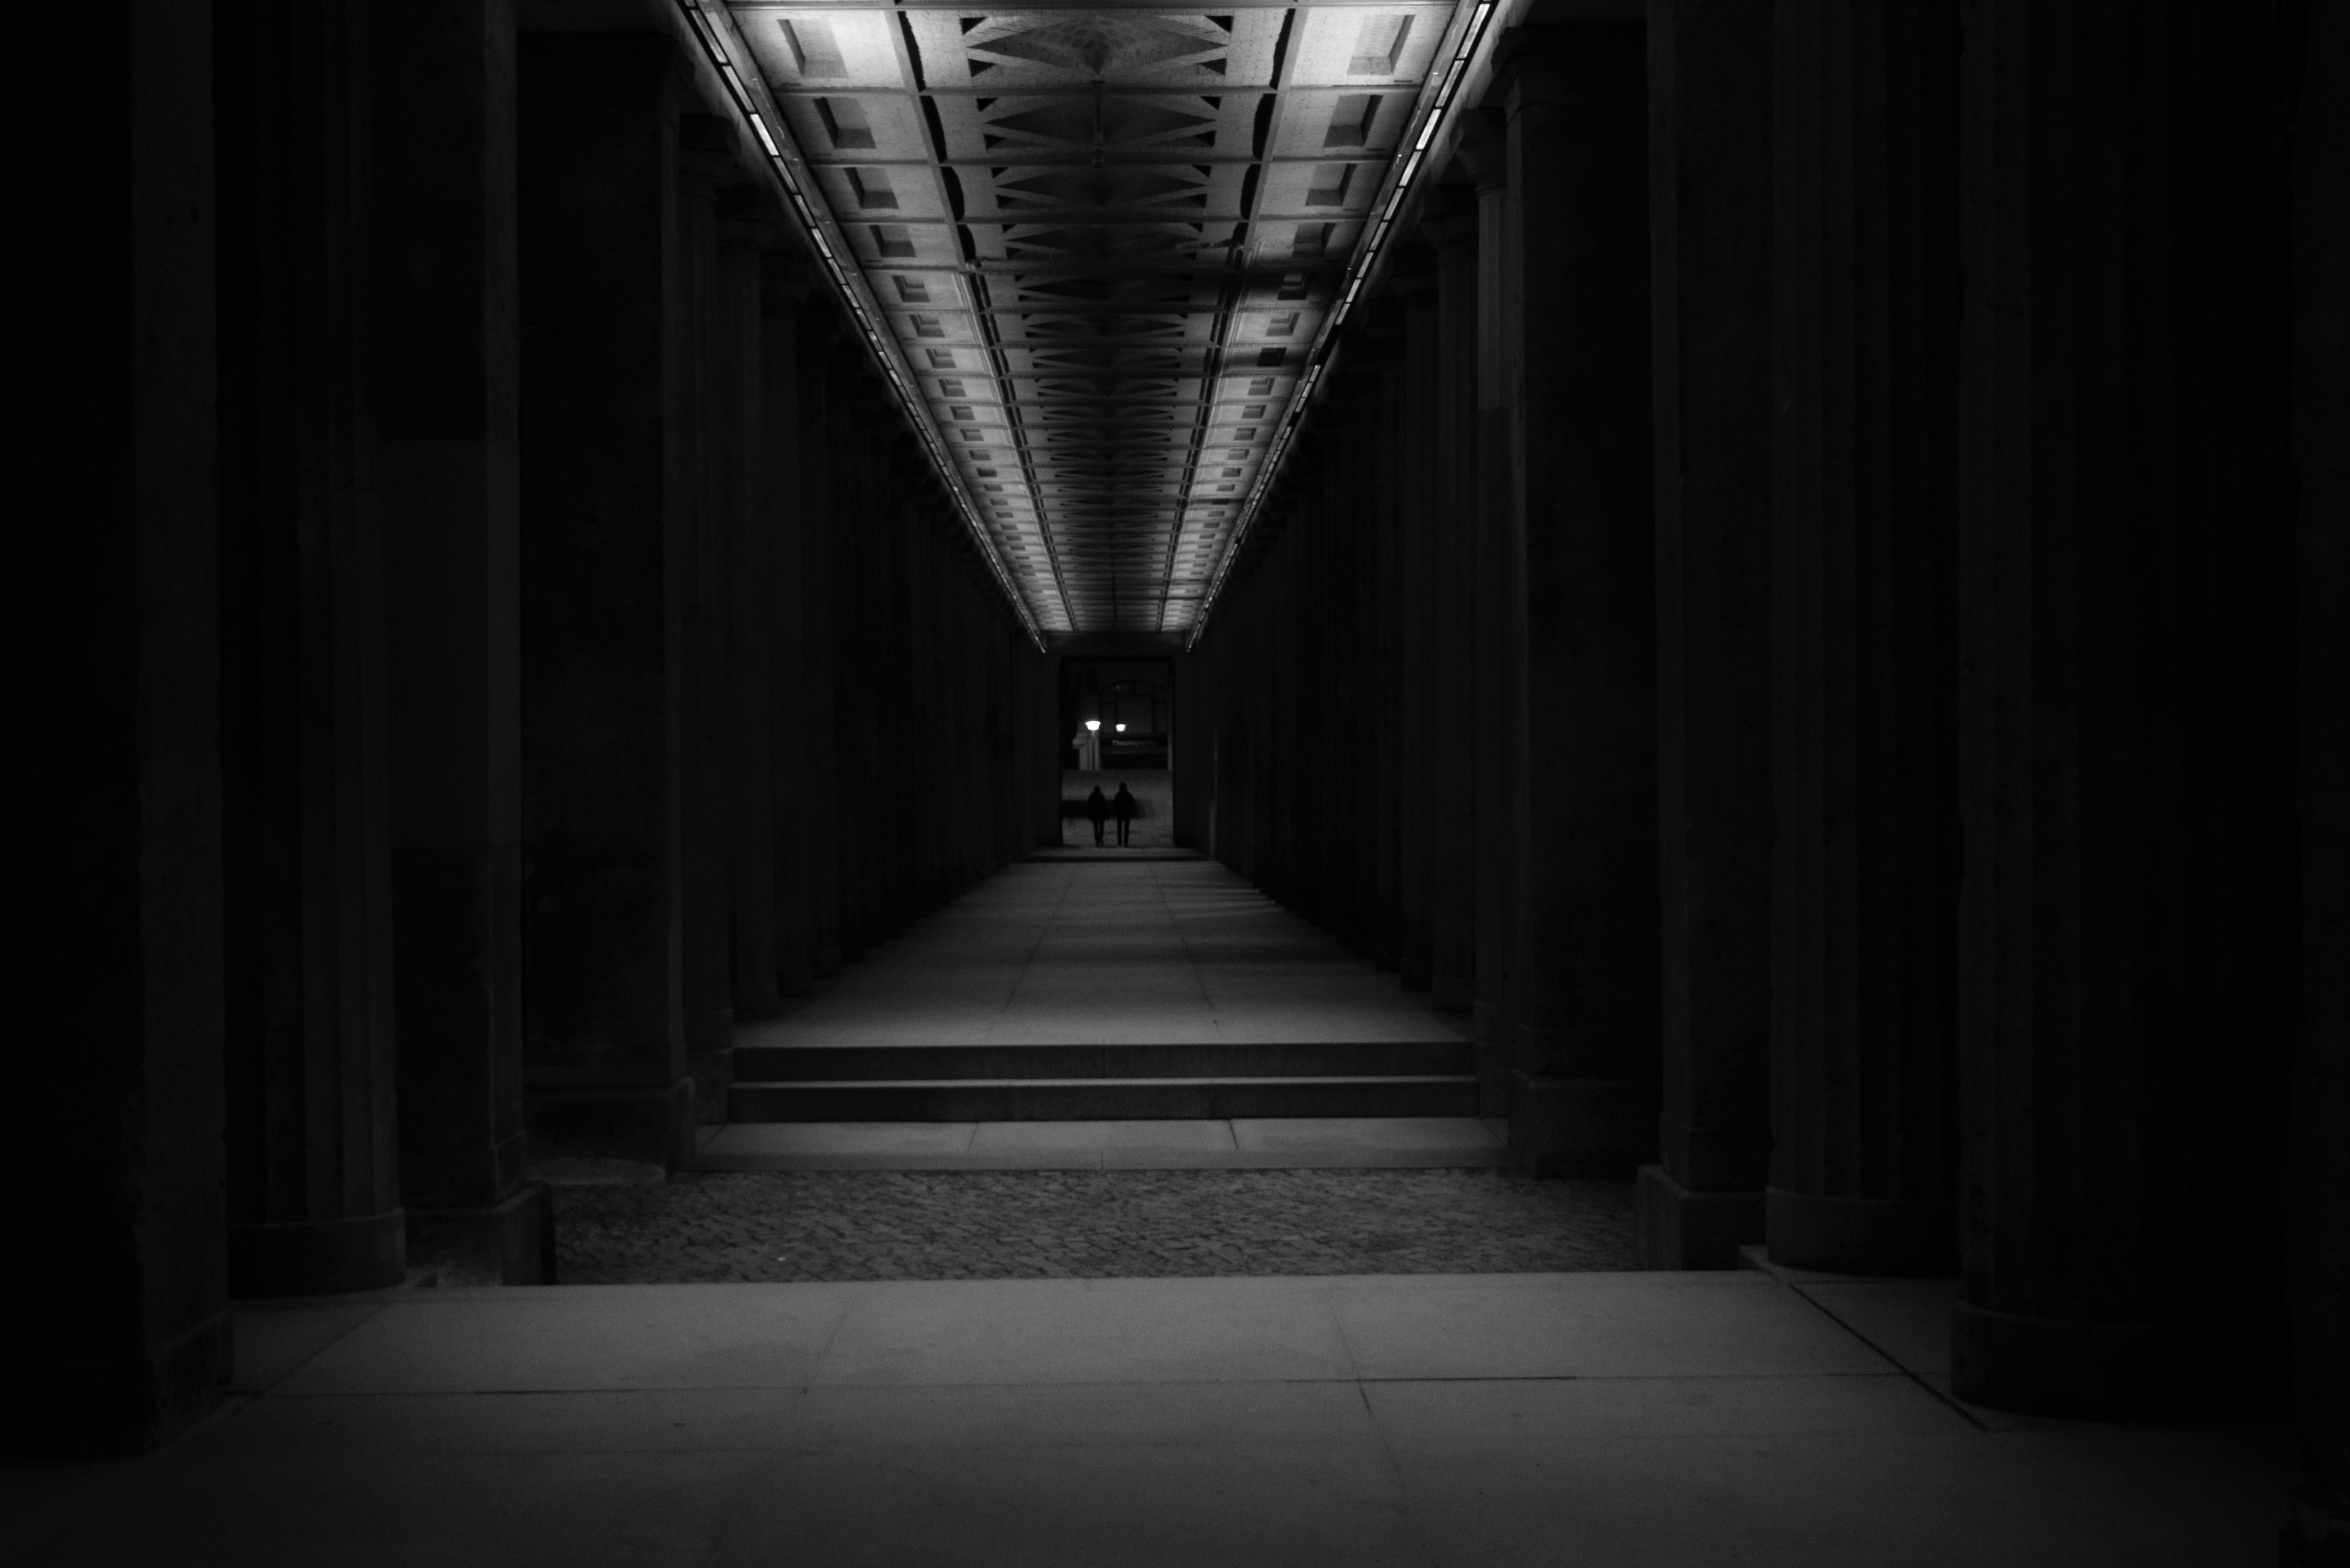
light, black and white, white, night, photography, line, darkness, black, monochrome, lighting, symmetry, shape, monochrome photography, film noir